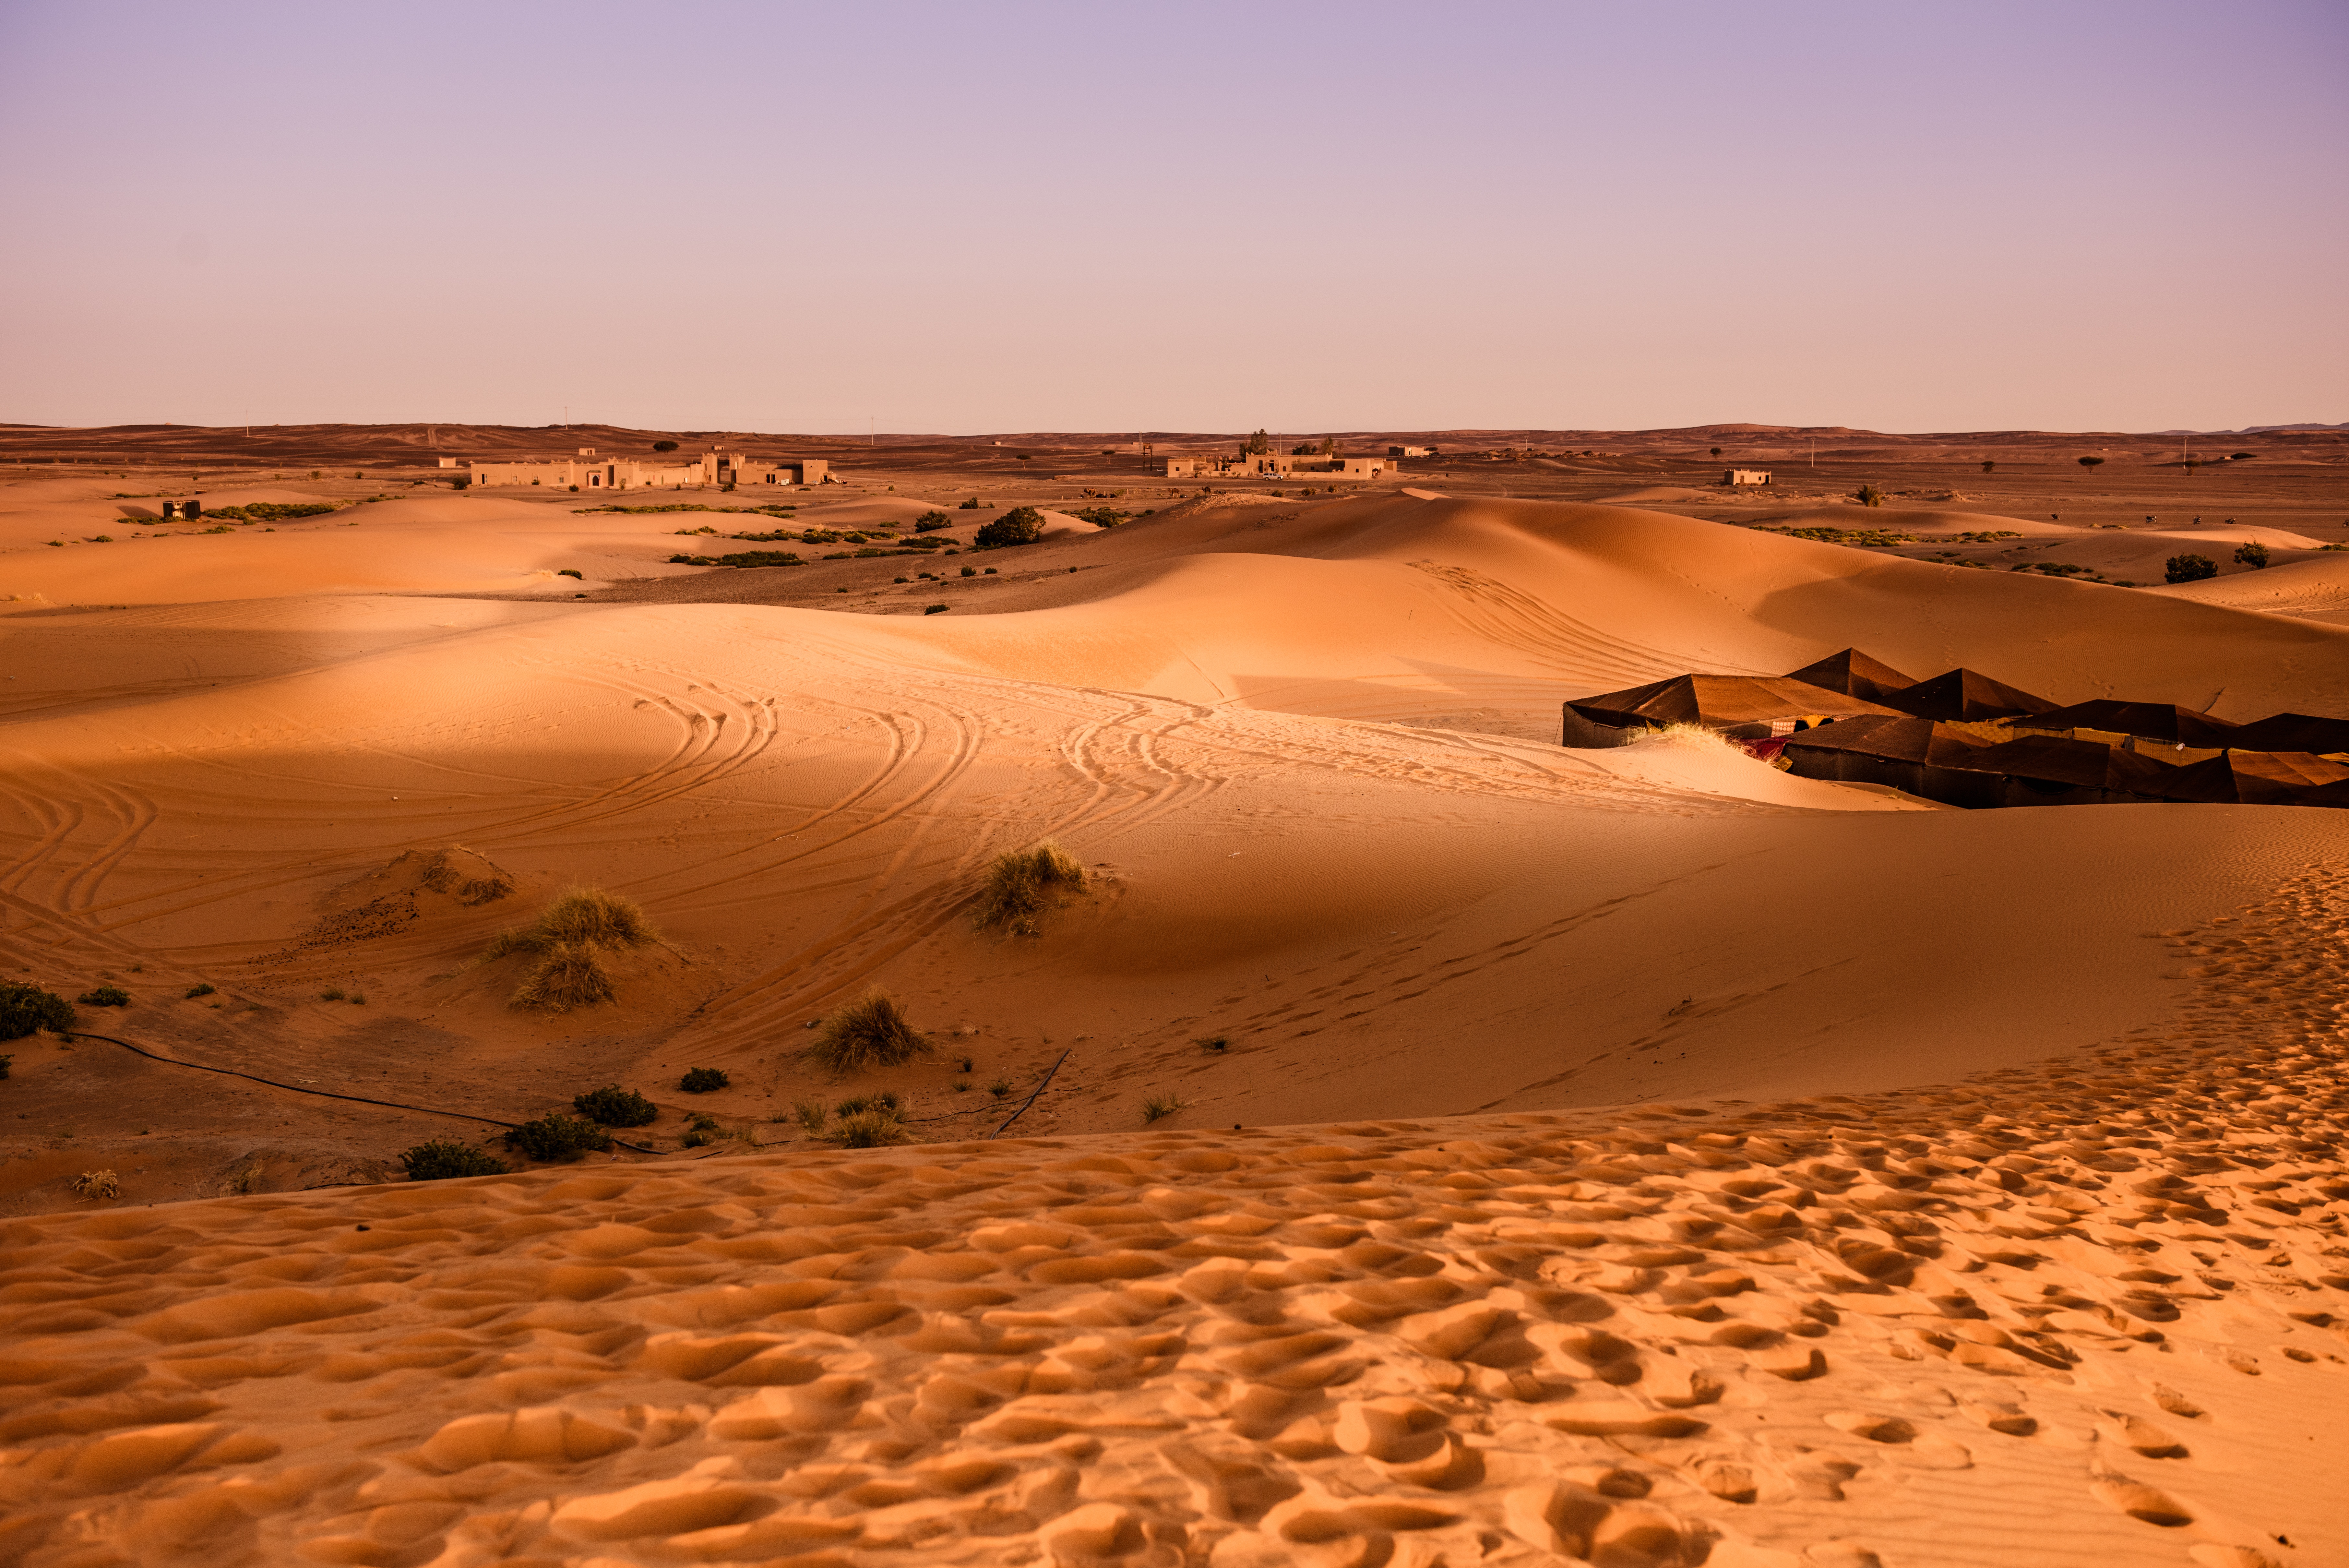
landscape, sand, desert, sand dune, dry, plateau, morocco, habitat, sahara, wadi, landform, erg, natural environment, geographical feature, aeolian landform